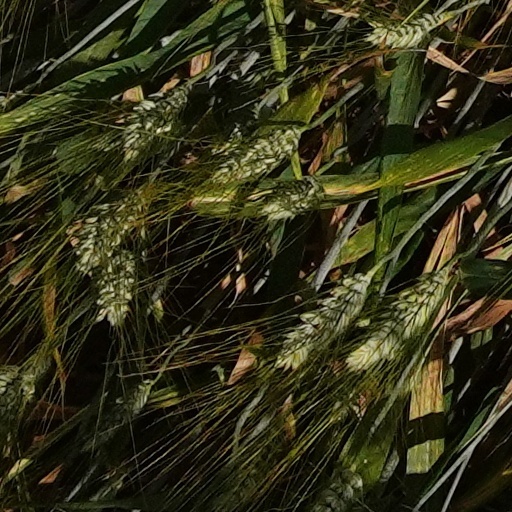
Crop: wheat